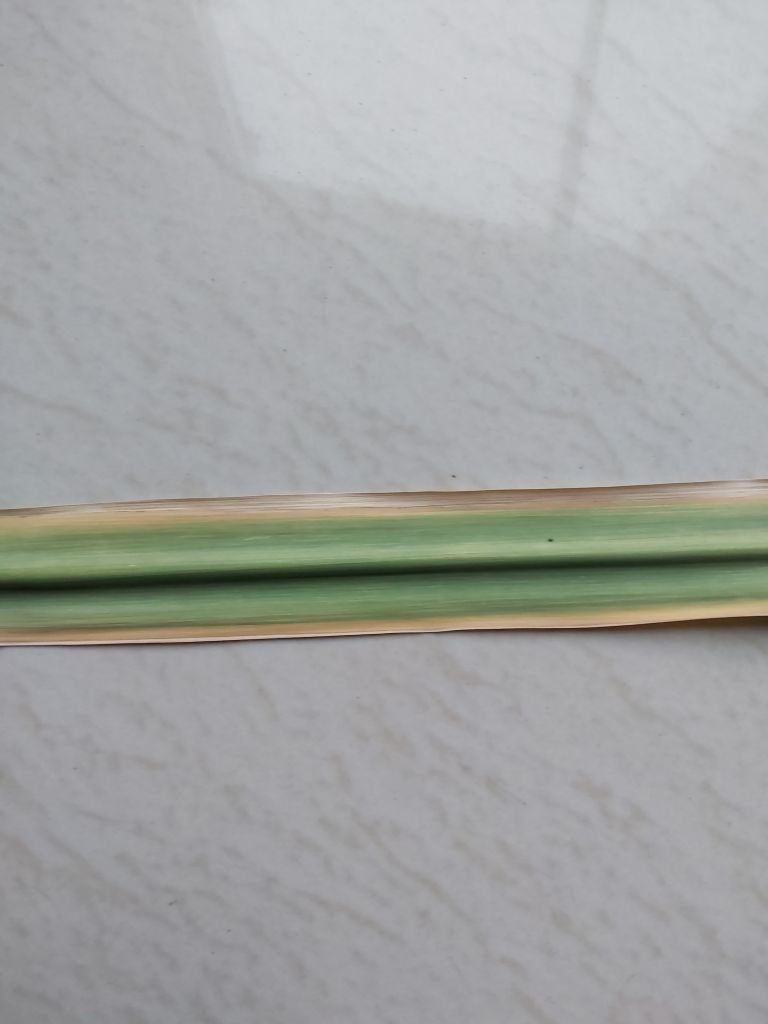
Label: Yellow Leaf